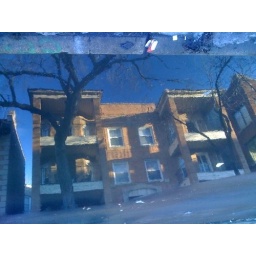
Apartment building reflected in water and ice.